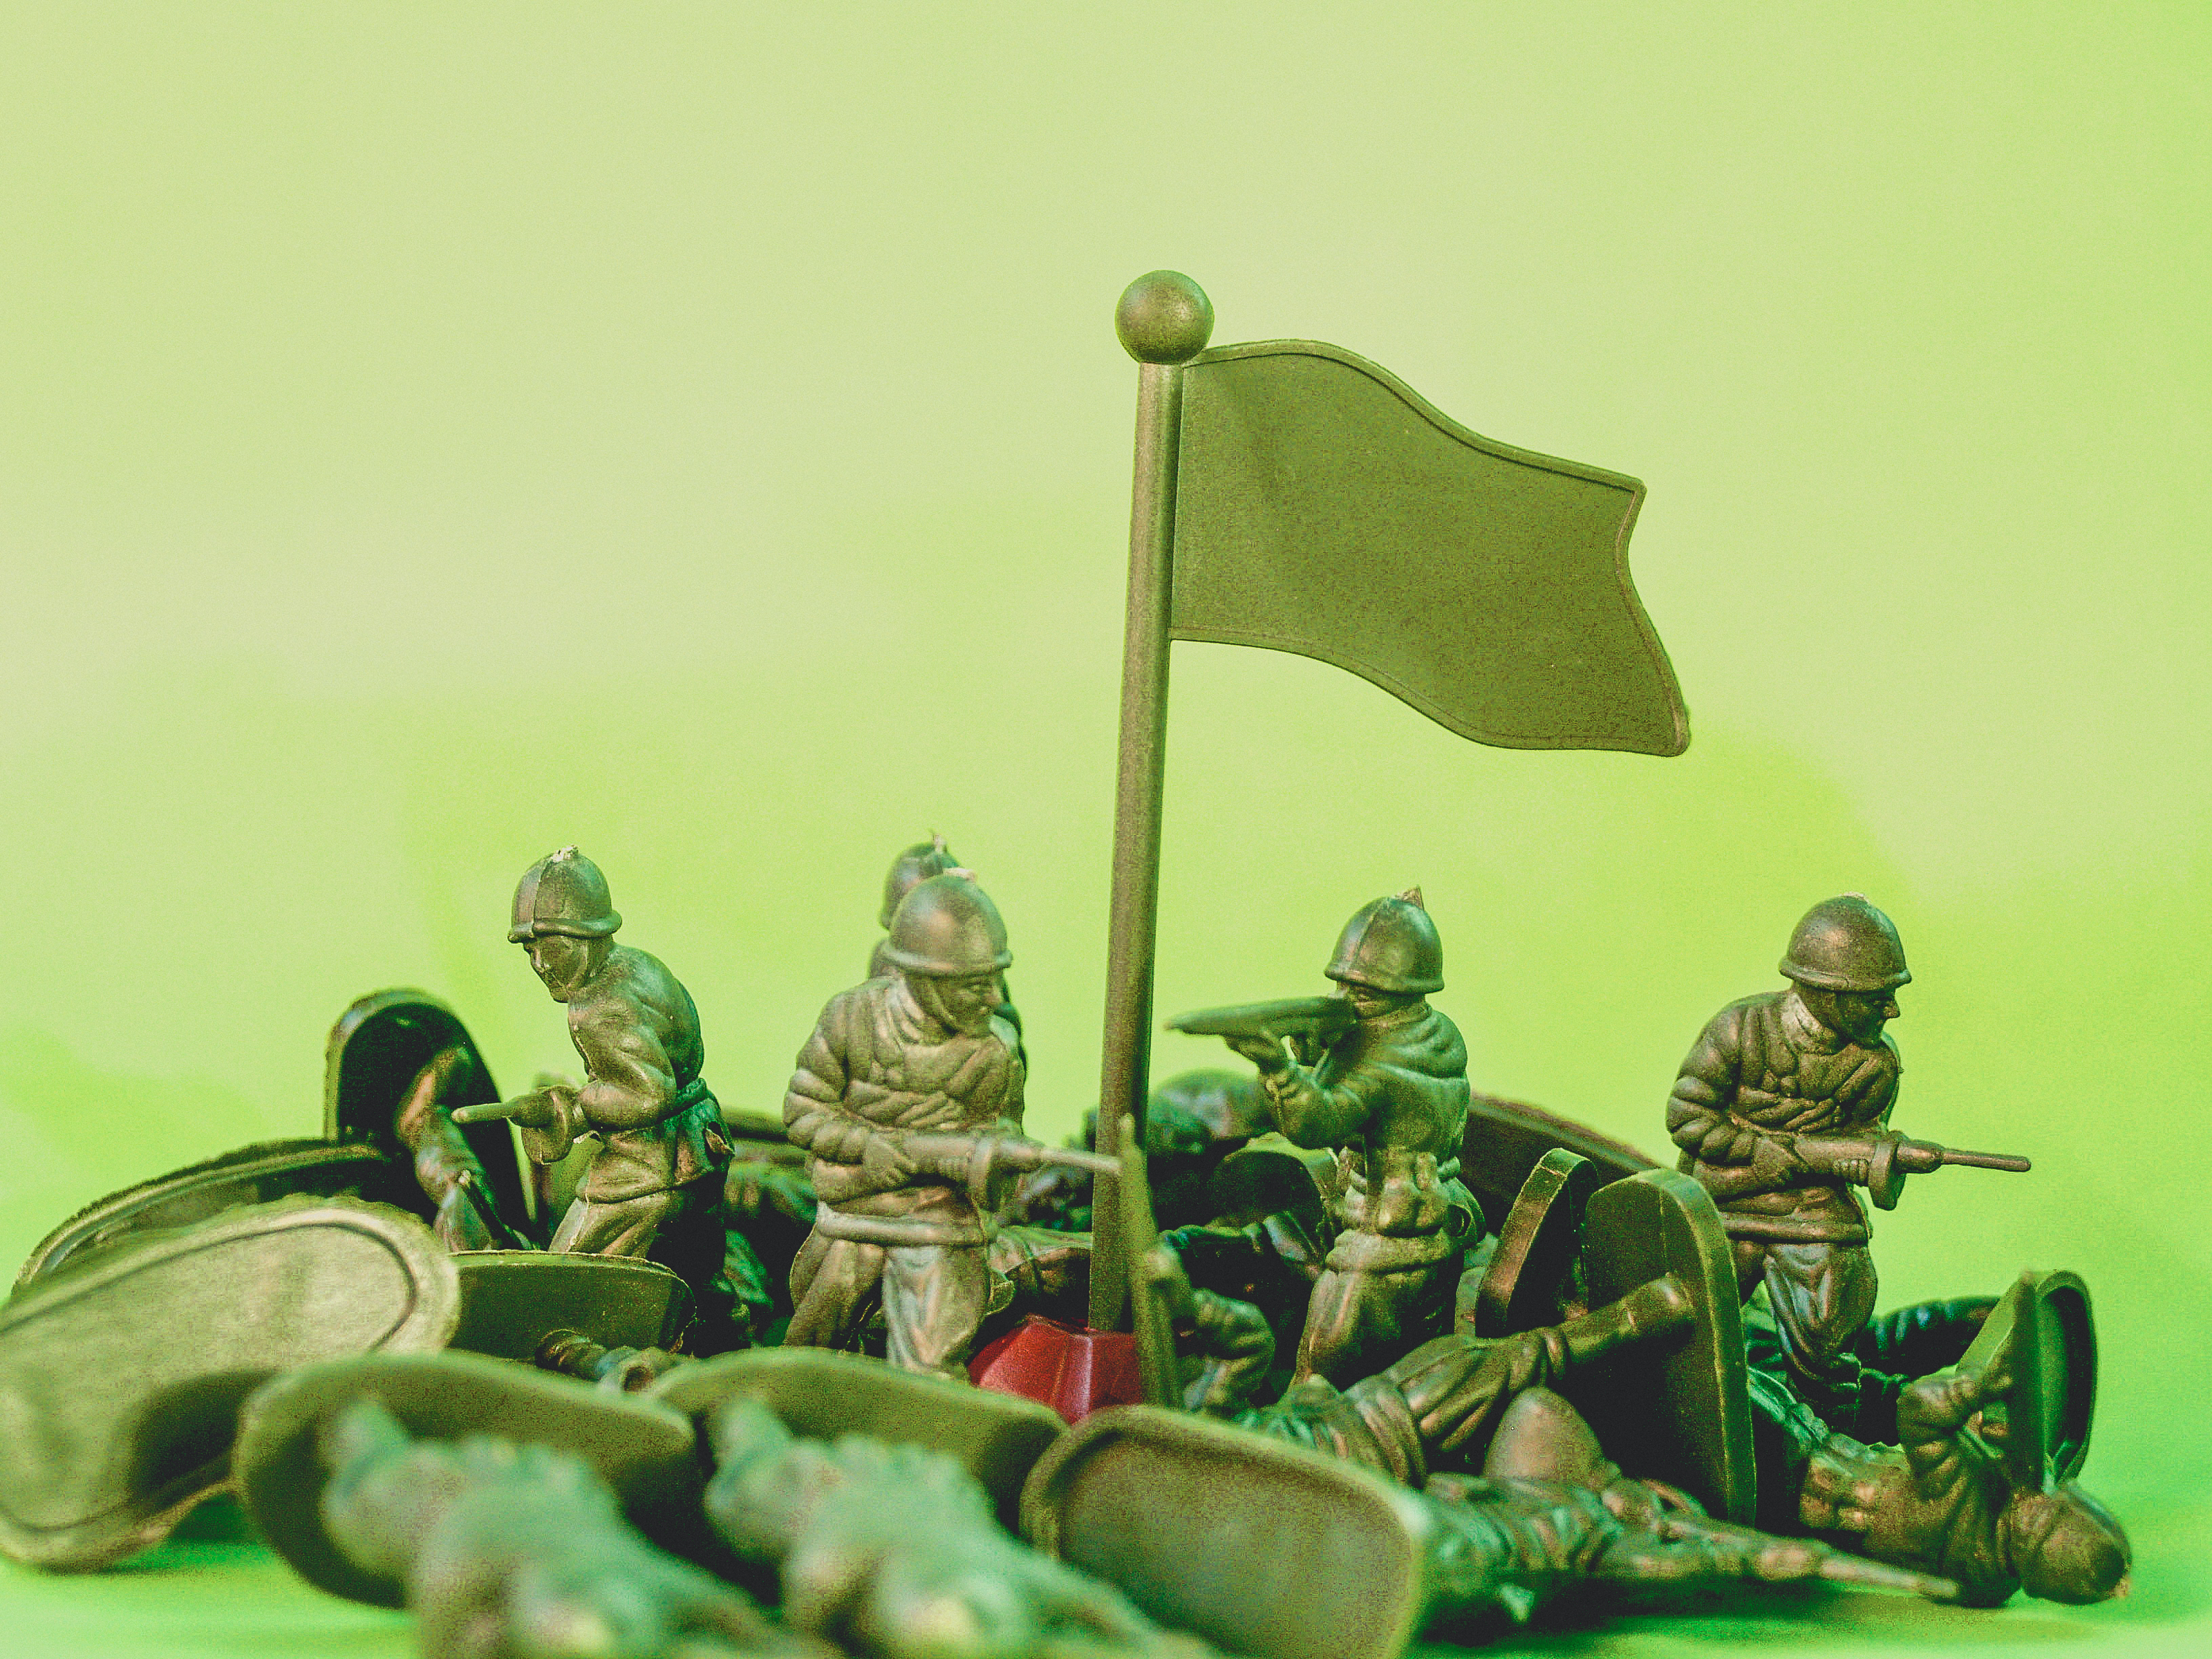
war, plastic, small, army, green, toy, weapon, military, gun, soldier, combat, tiny, isolated, object, model, troop, miniature, white, figurine, commando, play, man, figure, battle, attack, background, enemy, action, warfare, childhood, military organization, infantry, army men, vehicle, grass, chariot